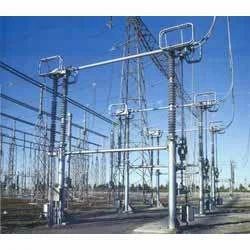
Label: EHV_Substation